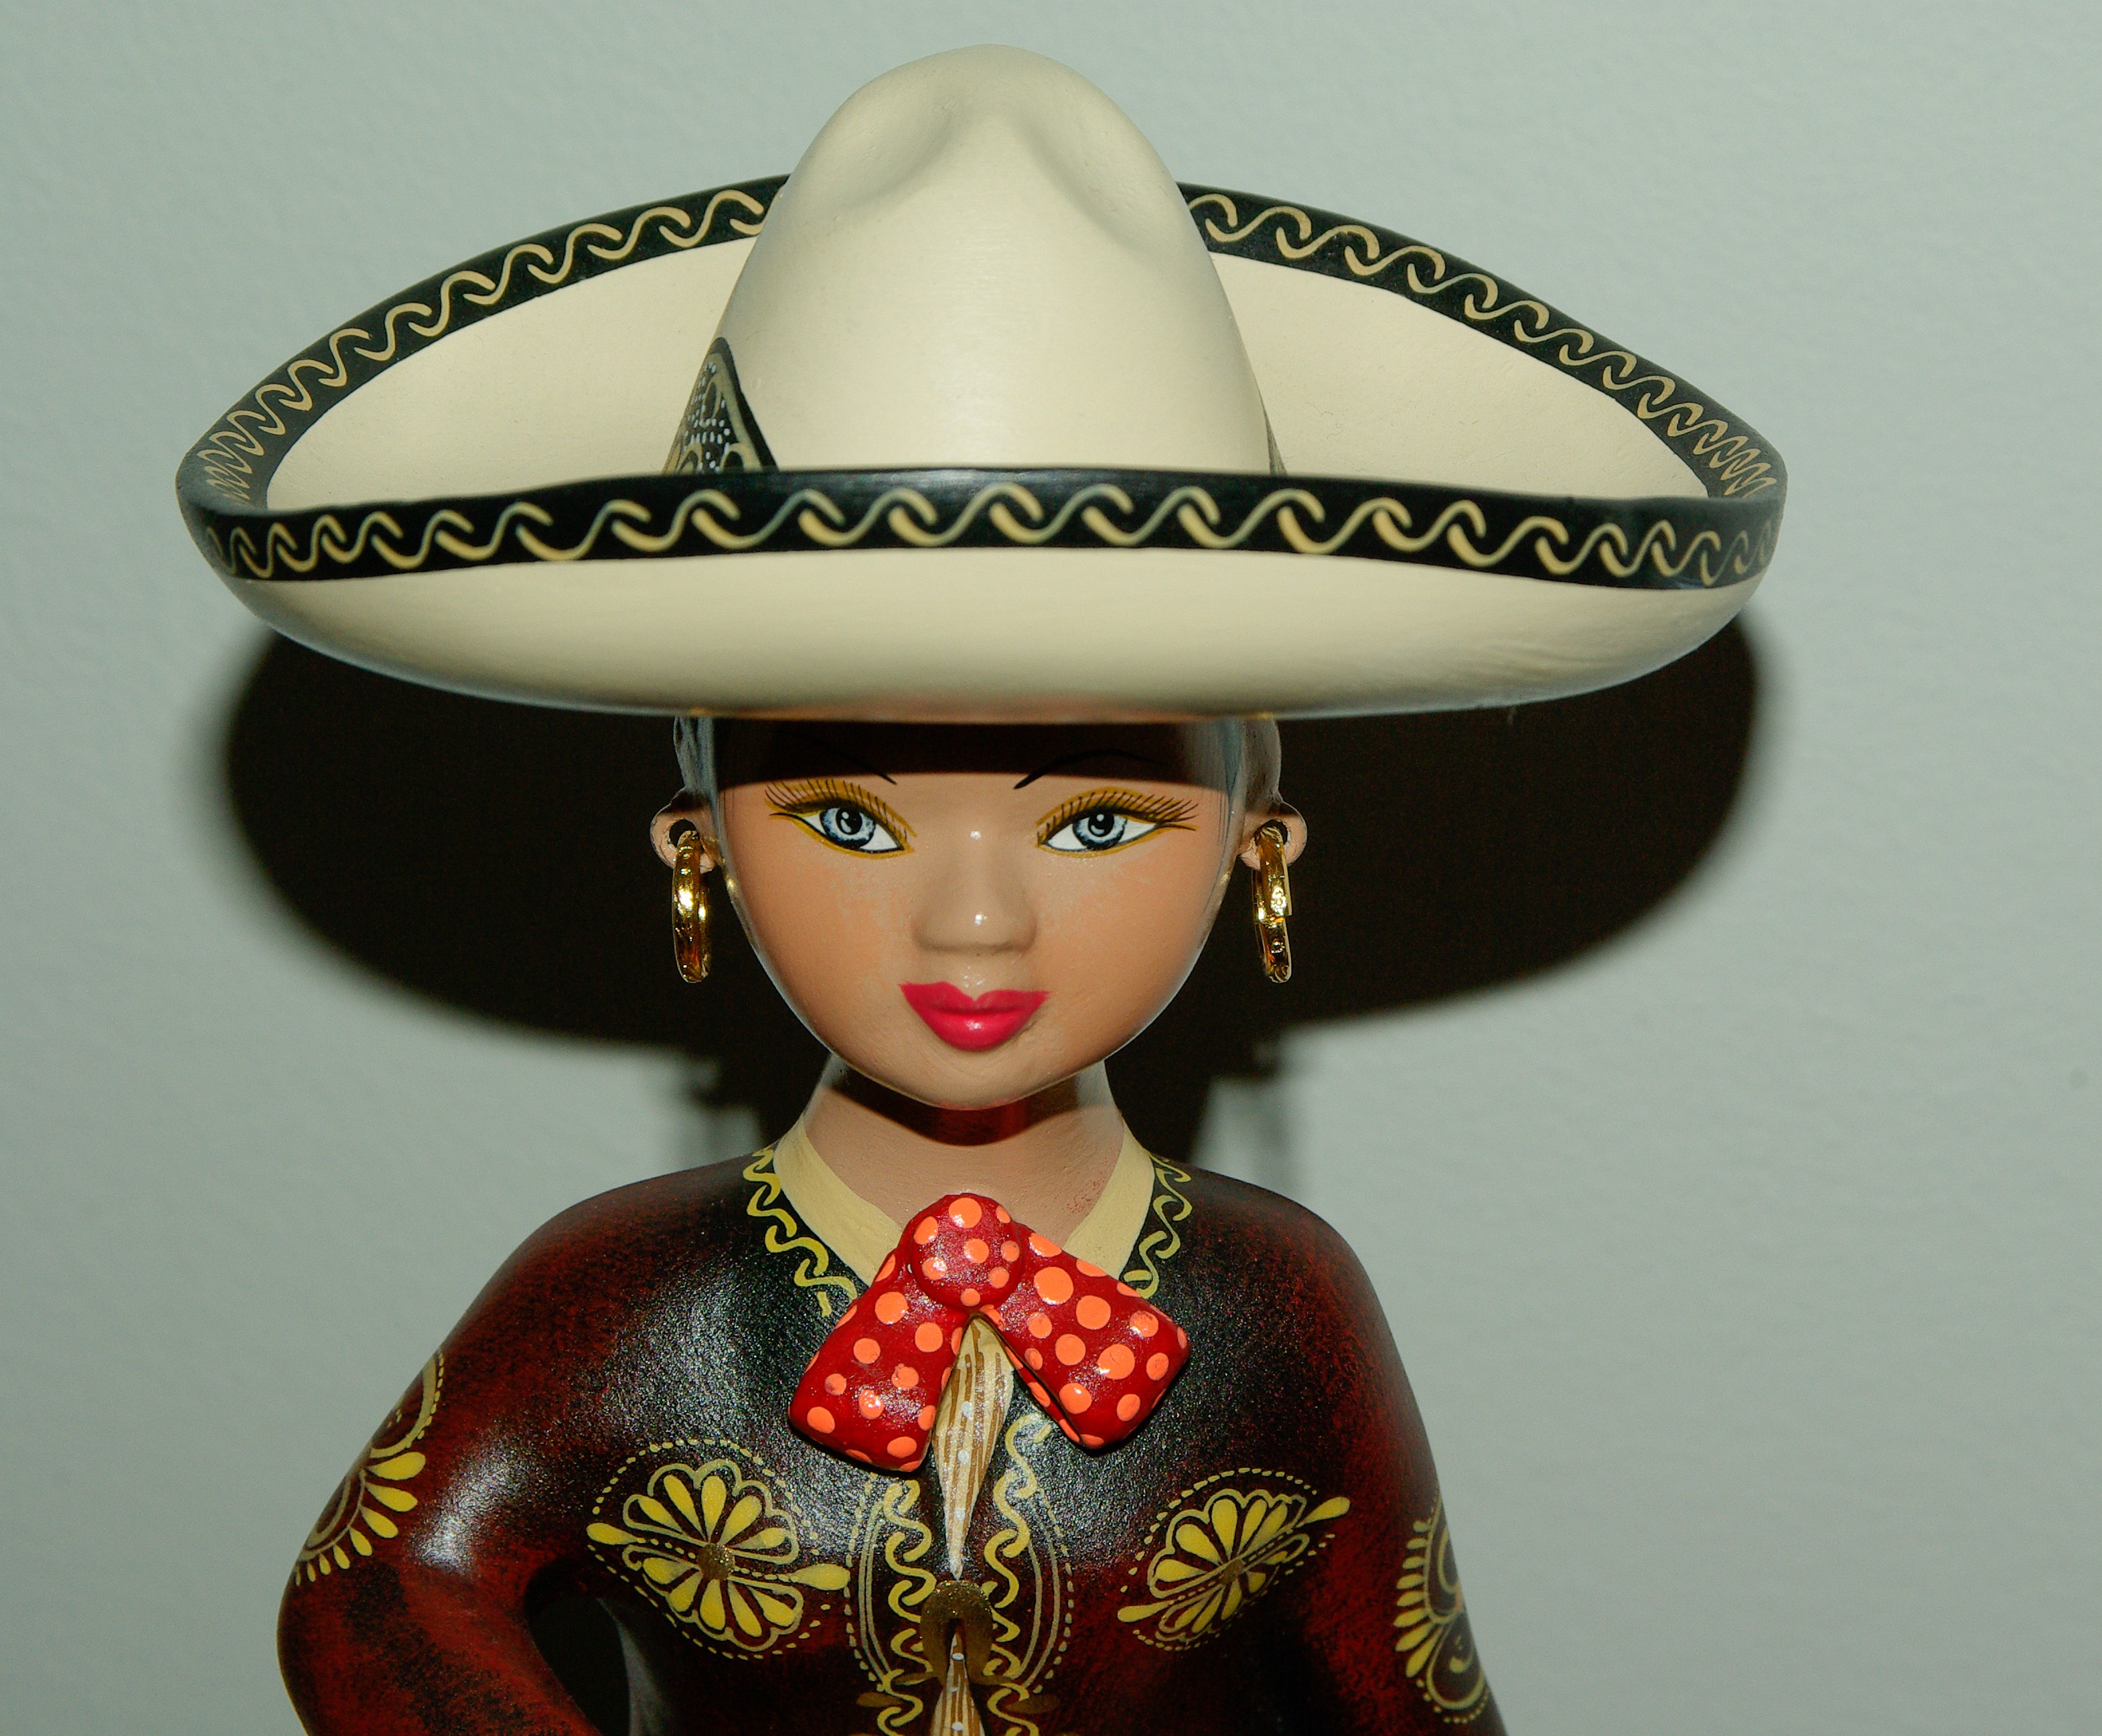
woman, hat, clothing, toy, doll, mexico, head, figurine, sombrero, fashion accessory